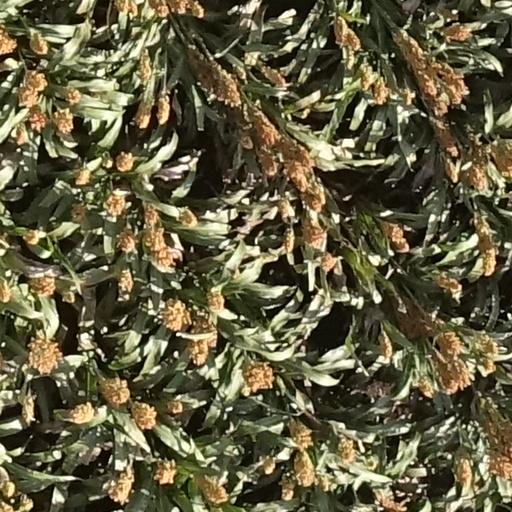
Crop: sorghum